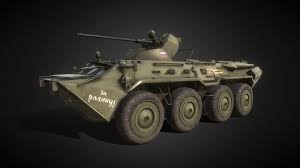
Label: BTR-80